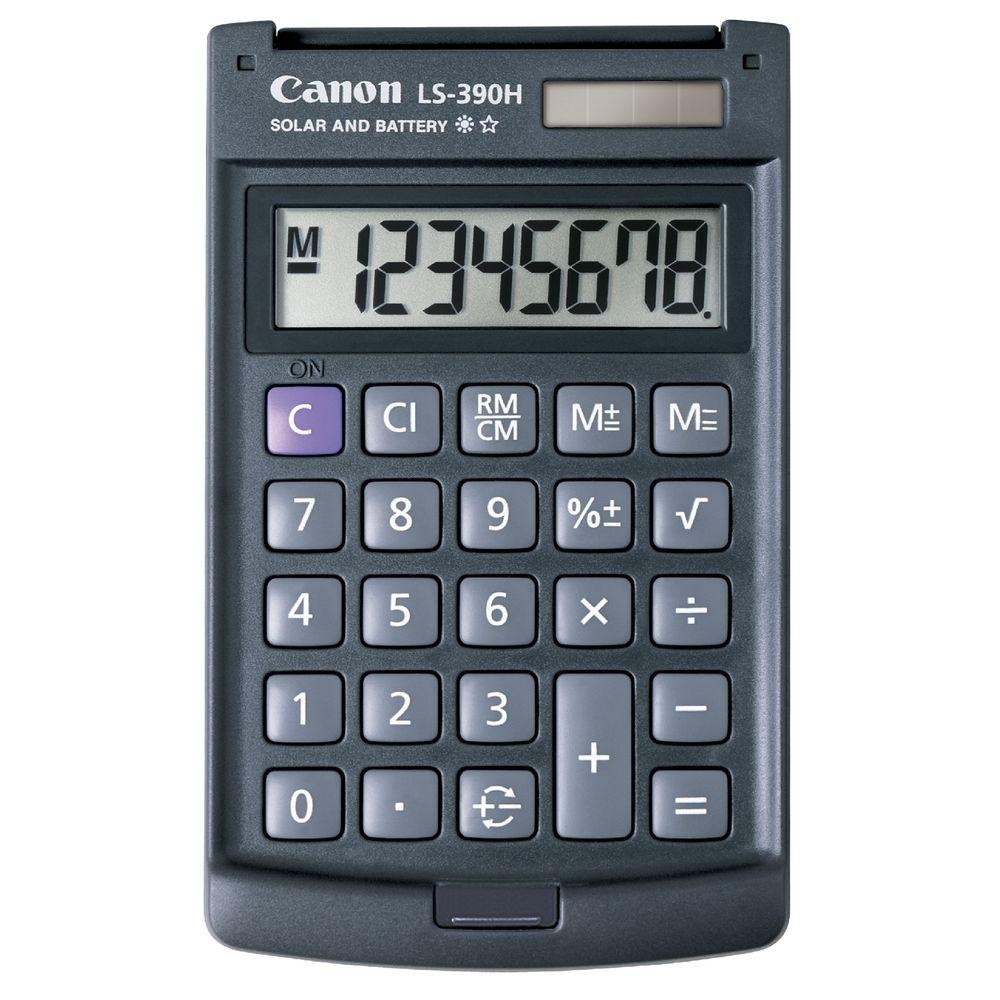
Canon LS390HBL 8 Digit 360 Degree Calculator Folding Case
LS390HBL 8 Digit 360 Degree Calculator Folding Case
Brand: Canon
Category: Office Supplies > Office Equipment > Calculators